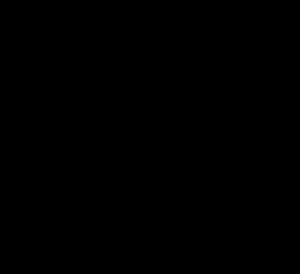
Le théorème du papillon est un théorème de la géométrie euclidienne. Son nom provient de la similitude entre la disposition des deux triangles et les ailes d'un papillon.